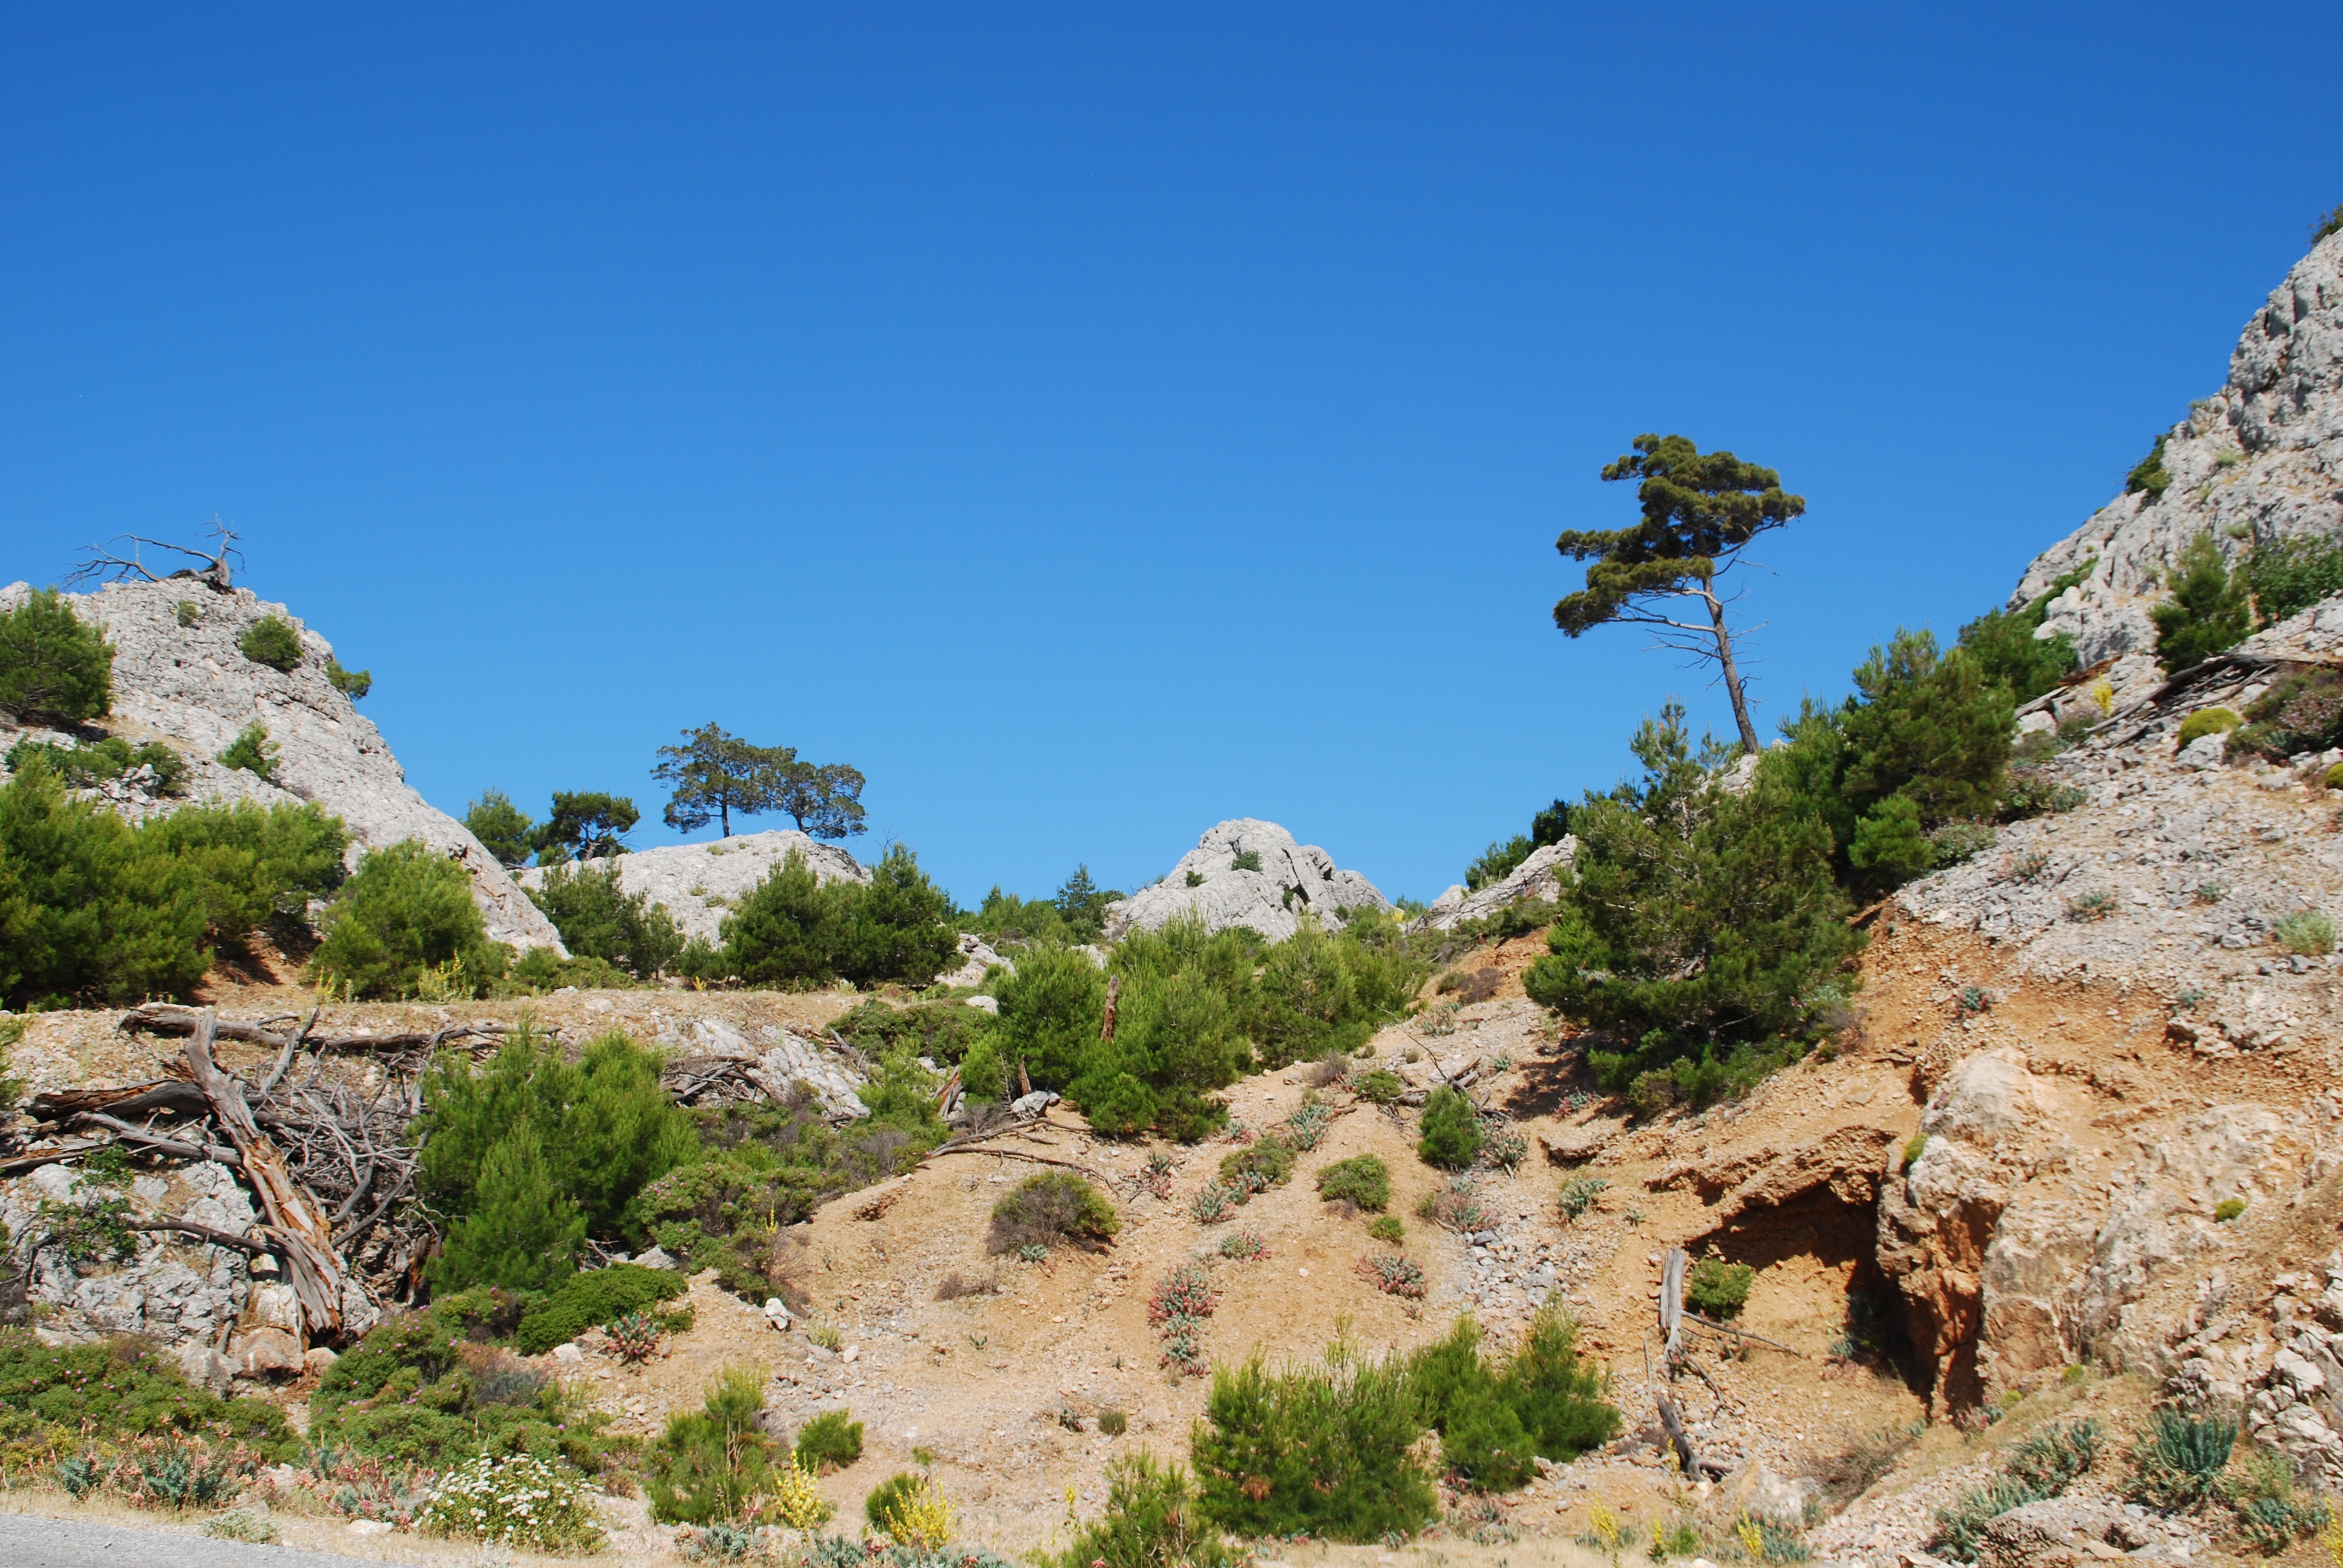
tree, walking, mountain, sky, trail, adventure, valley, mountain range, vacation, canyon, tourism, terrain, ridge, mountain landscape, stones, geology, plateau, greece, ecosystem, leave, wadi, samos, mountainous landforms